Robert Sobukwe

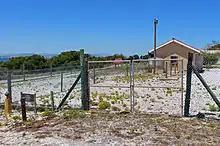
House on Robben Island where Sobukwe was kept in solitary confinement

Sobukwe was kept in solitary confinement but enjoyed a unique prisoner-plus status; he was permitted certain privileges including books, magazines, newspapers, civilian clothing, etc. He lived in a separate area on the island and was strictly prohibited from contact with other prisoners, though Sobukwe was able to communicate sporadically through visual signals while outside for exercise. He studied during this time and received (among others) a degree in economics from the University of London. It is speculated that Sobukwe was subjected to this special treatment because the South African government had profiled him as a greater troublemaker than the regular ANC prisoners. Sobukwe's son disputes terming this treatment as "special".